List of LTV A-7 Corsair II operators

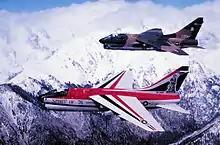
New Mexico and Colorado Air National Guard A-7D Corsair IIs flying over the Rocky Mountains in Bicentennial Motif, 1976

Beginning in 1979, A-7Ds and A-7K trainers were used by the 4451st Tactical Squadron, 4450th Tactical Group at Nellis AFB. Although assigned to Nellis AFB, the aircraft operated from Tonopah Test Range Airport, Nevada (LV) as part of the F-117A Stealth Fighter program. In 1989, the aircraft were transferred to the Air National Guard when the F-117A became operational.